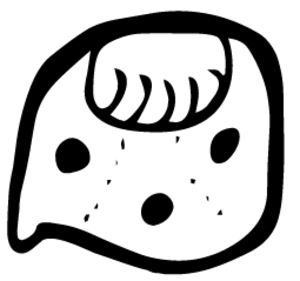
Tzolk'in
Tzolk'in er det navn, som forskere har givet til den 260-dages kalender, som stammer fra den præcolumbianske mayakultur i Mellemamerika. Tzolk'in bruges stadig af visse mayastammer i højlandet i Guatemala.